Fairey Campania

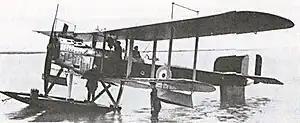
Fairey F.22 Campania "N1006" at Calshot, England

The Fairey Campania was a British ship-borne, patrol and reconnaissance aircraft of the First World War and Russian Civil War. It was a single-engine, two-seat biplane with twin main floats and backward-folding wings. The Campania was the first aeroplane ever designed specifically for carrier operations.